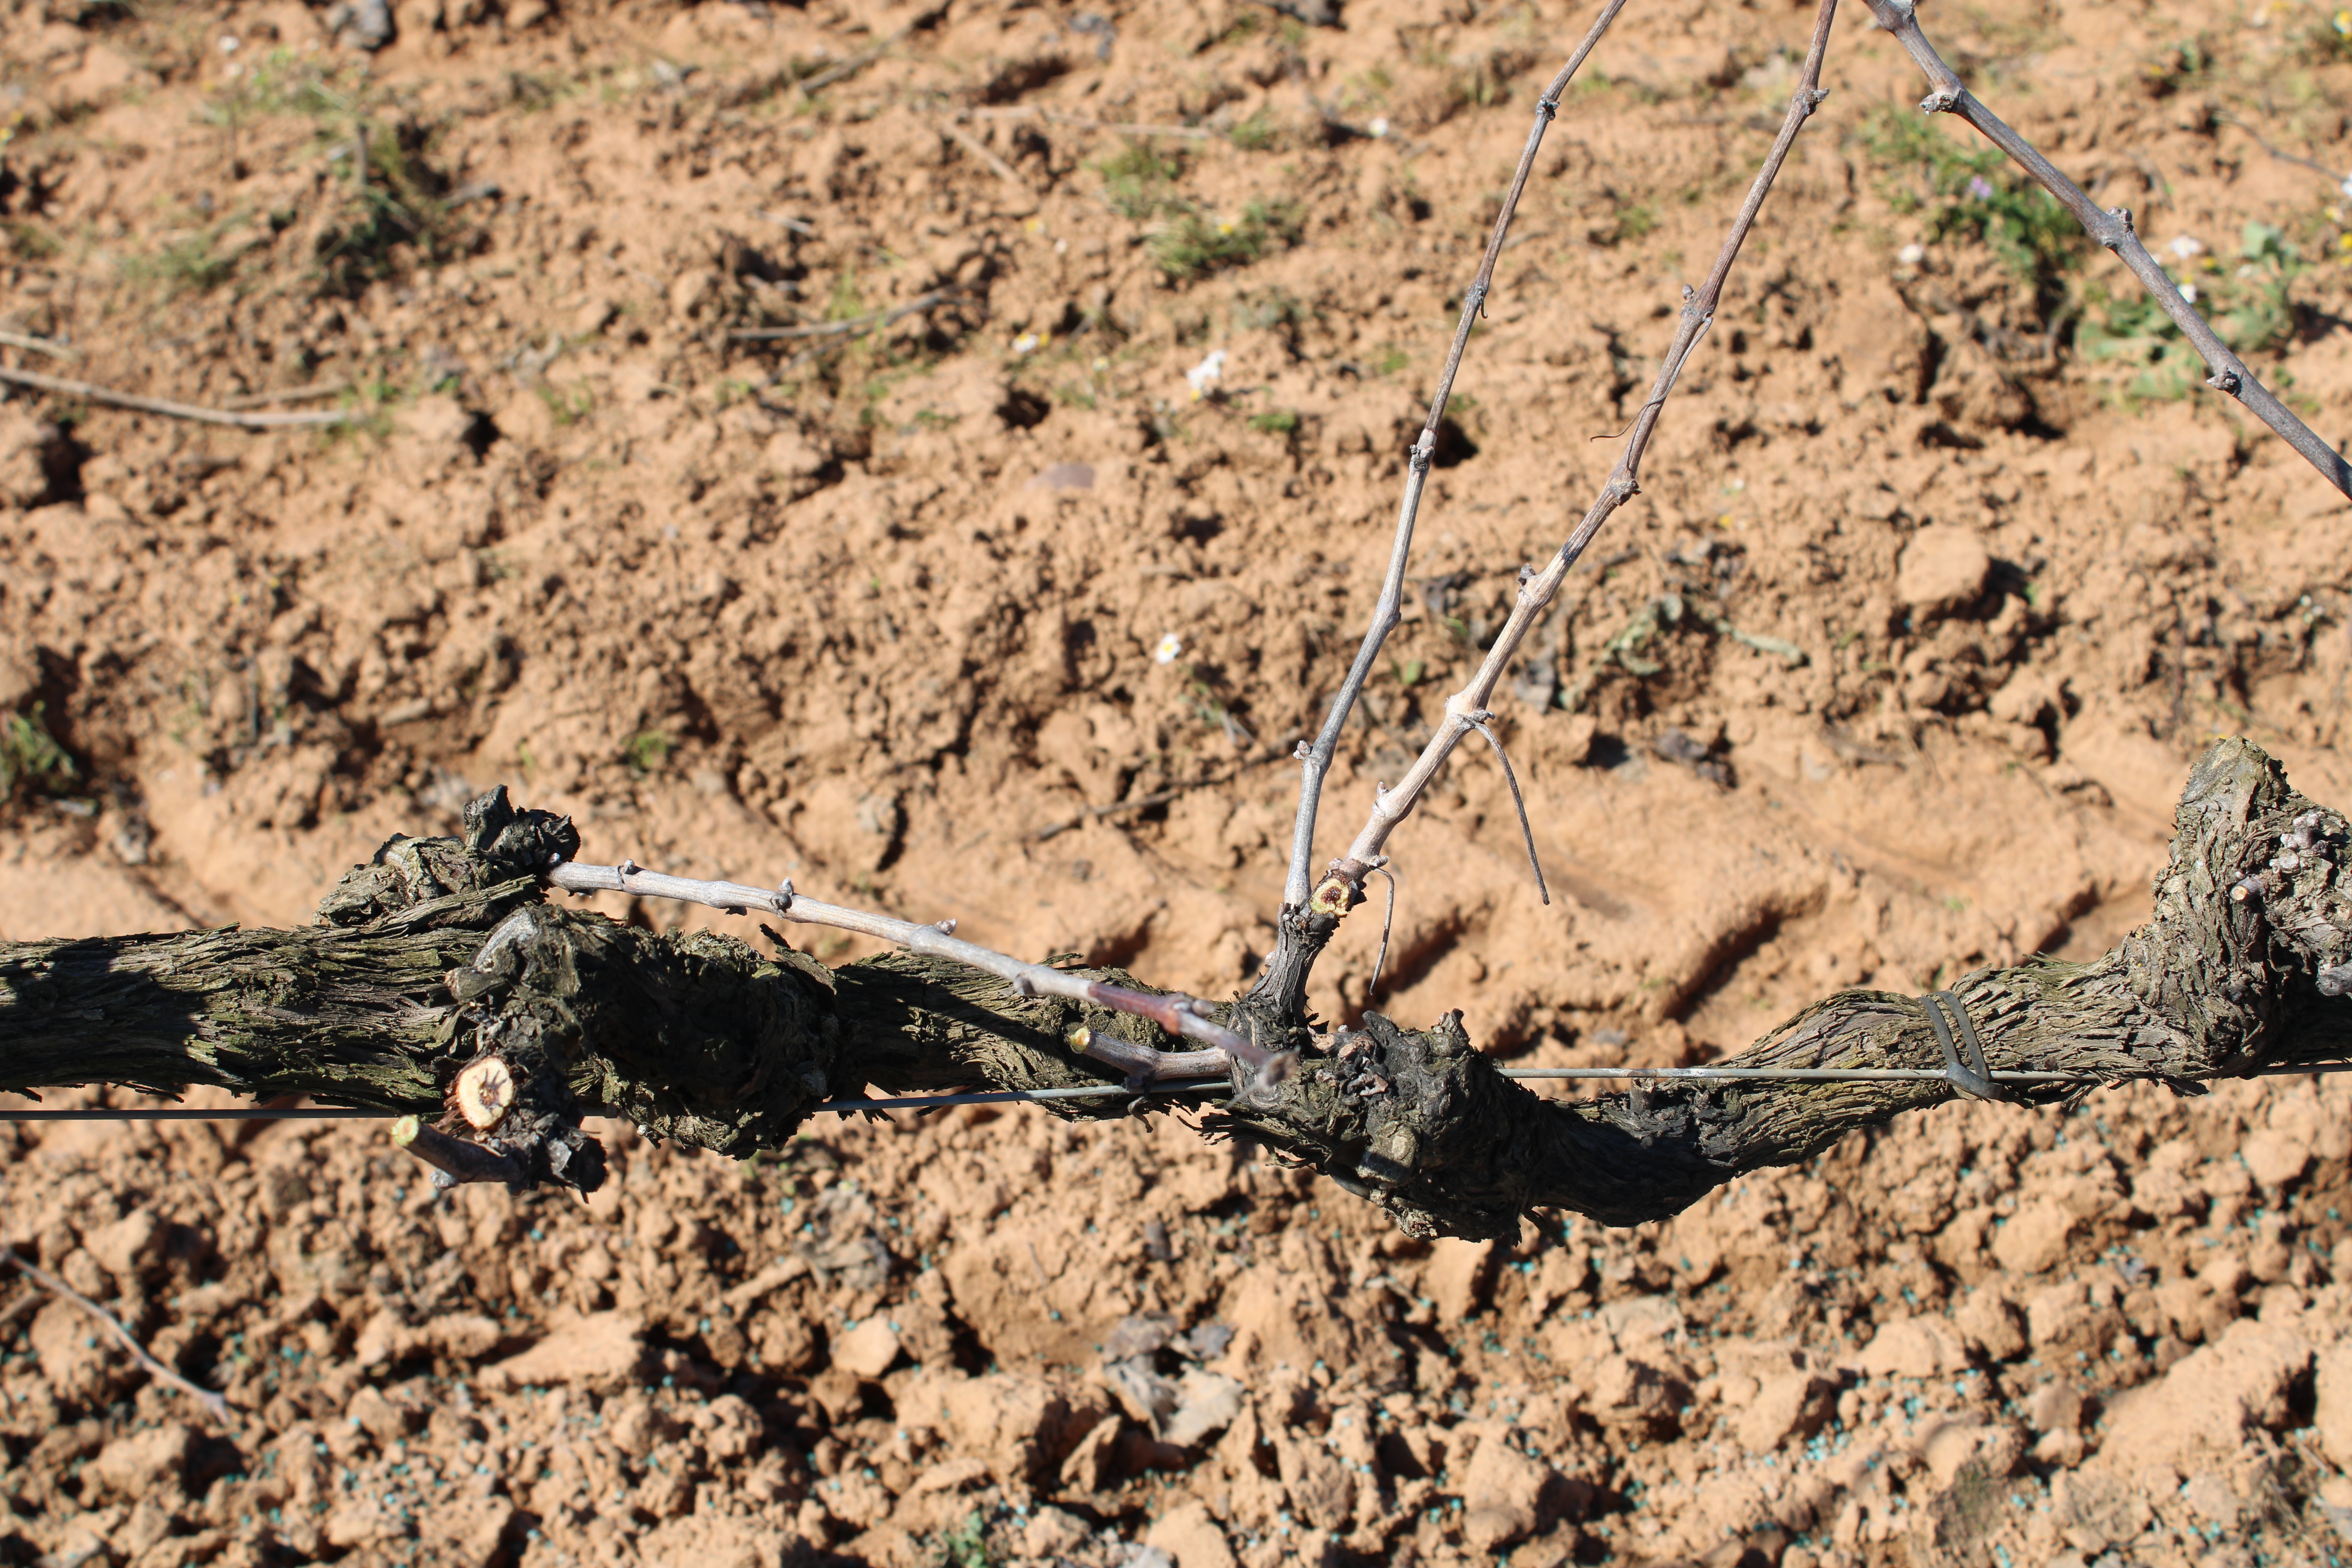
Unpruned shoots: 4
Pruned shoots: 2
Trunks: 1